Hannover C.IV

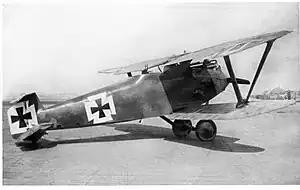

The Hannover C.IV was a prototype high-altitude reconnaissance aircraft built by the during the First World War for the Imperial German Army's Imperial German Air Service. Completed in 1918 it was approved for service in March, but was not awarded a production contract as it offered no improvement over Rumpler C.VII (Rubild) already in service.